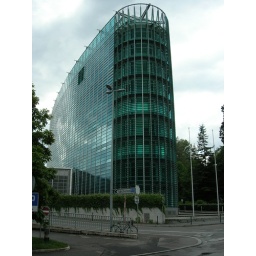
WMO building , bebot's office in Geneva